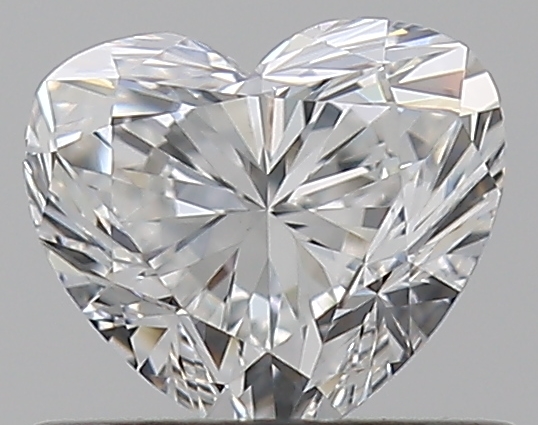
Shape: heart
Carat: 0.51
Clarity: VS1
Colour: F
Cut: EX
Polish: EX
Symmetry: VG
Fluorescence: N
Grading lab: GIA
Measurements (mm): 4.73 x 5.4 x 3.21